Serbian dinar

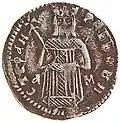
Dinar of King Stefan Dragutin

The first mention of a "Serbian dinar" dates back to the reign of Stefan the First-Crowned in 1214. Until the fall of Despot Stjepan Tomašević in 1459, most of the Serbian rulers minted silver dinar coins.